S. V. Ghate

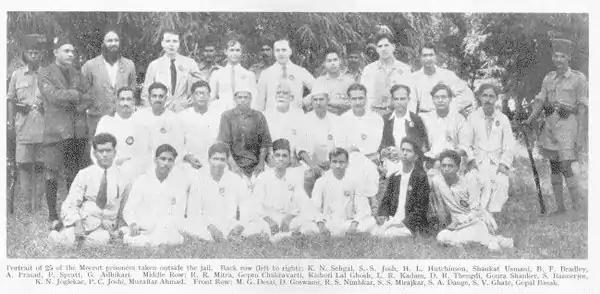
Portrait of 25 of the Meerut prisoners taken outside the jail. Back row (left to right): K. N. Sehgal, S. S. Josh, H. L. Hutchinson, Shaukat Usmani, B. F. Bradley, A. Prasad, P. Spratt, G. Adhikari. Middle row: R. R. Mitra, Gopen Chakravarti, Kishori Lal Ghosh, L. R. Kadam, D. R. Thengdi, Goura Shanker, S. Bannerjee, K. N. Joglekar, P. C. Joshi, Muzaffar Ahmad. Front row: M. G. Desai, D. Goswami, R. S. Nimbkar, S. S. Mirajkar, S. A. Dange, S. V. Ghate, Gopal Basak.

While in jail, Ghate was the leader of the Camp No. II prisoners, which included about 200 prisoners, mostly Sikhs, and about 160 Communists and 30 socialists. When Ghate was jailed, Gangadhar Adhikari became the General Secretary of CPI. Next, when Adhikari was jailed, the CPI was forced underground. After going underground for several years, it successfully reorganised and PC Joshi took the reins in 1935 as General Secretary.